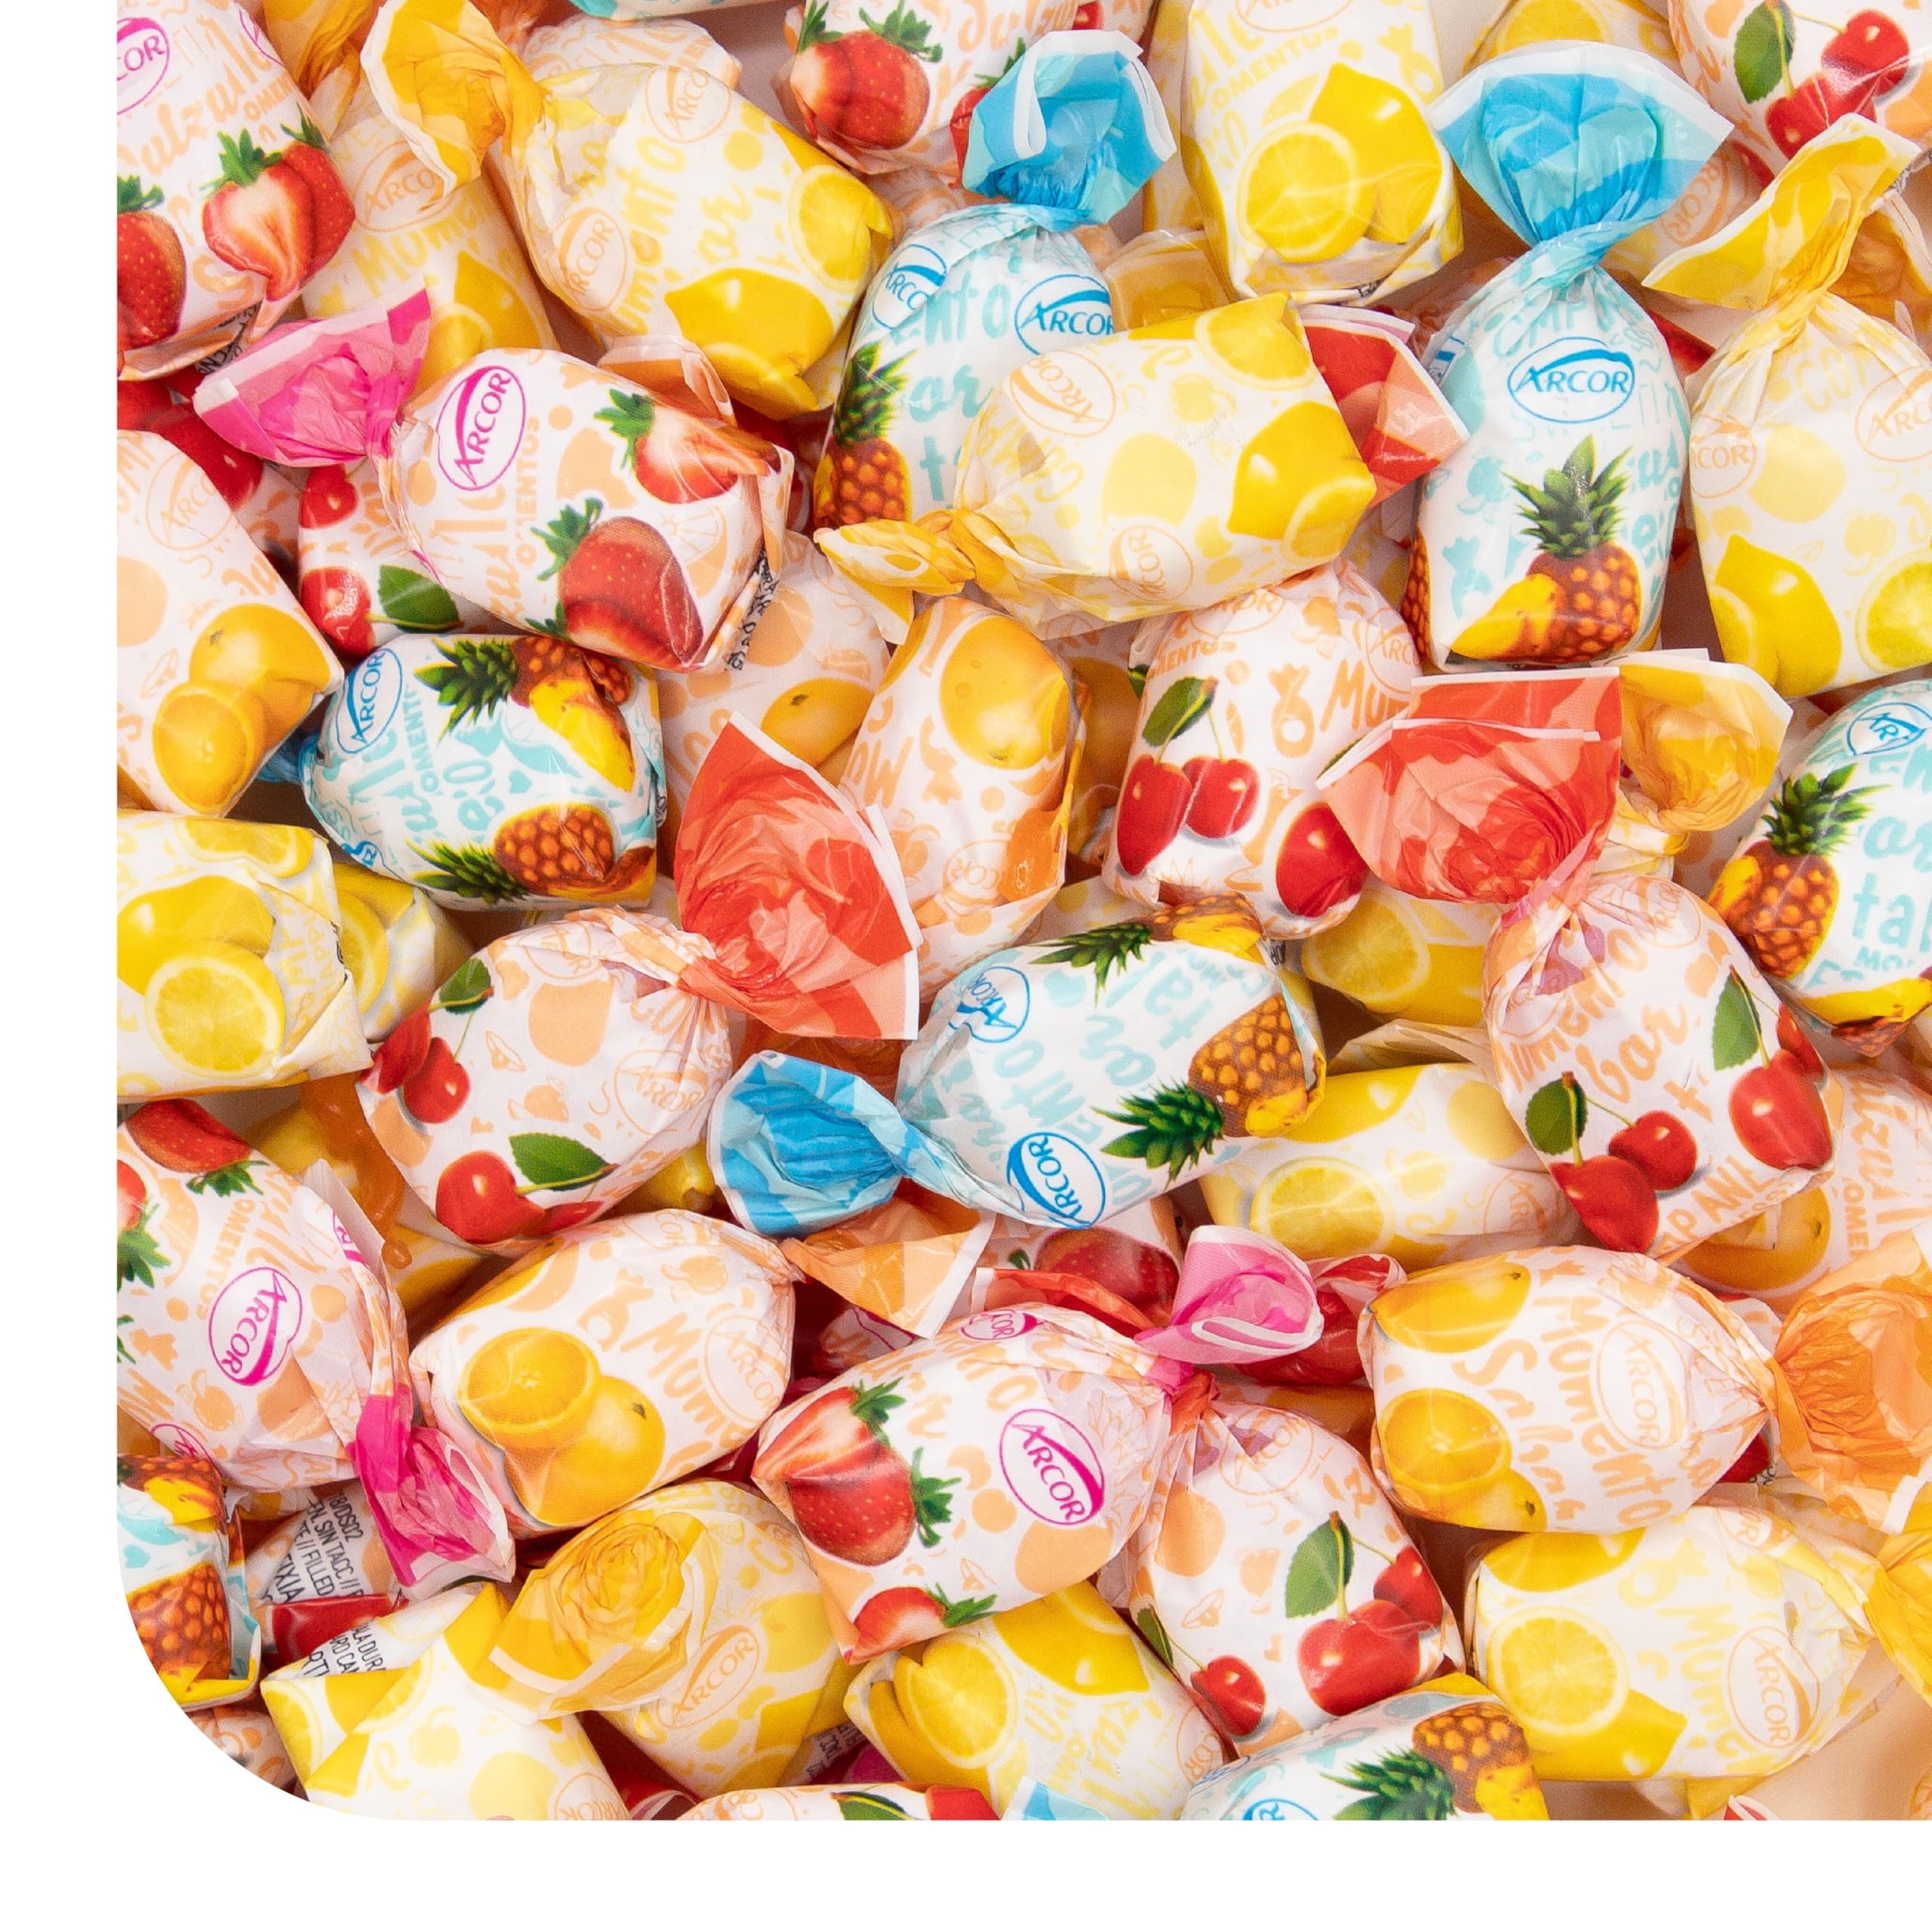
Item Name: Arcor Fruit-Filled Hard Candy - 2 Pound Bulk Pack (About 130 Count) - Assorted Flavors
Bullet Point 1: Assorted Fruit-Filled Hard Candy; 2-pound bulk bag; approximately 130 individually wrapped pieces per order
Bullet Point 2: A fruit-flavored hard candy with a soft, chewy center; flavors include Cherry, Strawberry, Pineapple, Orange, and Lemon
Bullet Point 3: The hard shell gives way to a burst of chewy and fruity goodness at the center; the chewiness adds a layer of indulgence to the overall textural experience
Bullet Point 4: Whether you're headed to work, school, or a weekend adventure, they're a flavorful companion for moments when you need a fruity pick-me-up
Bullet Point 5: Enjoy these fruit-filled candies as a standalone delight or get creative with your snacking; they make a delightful garnish for desserts, a sweet addition to tea time, or a charming centerpiece for candy buffets
Product Description: Indulge in the delightful taste of Arcor Assorted Fruit-Filled Hard Candy, where a crunchy exterior gives way to a juicy fruit-flavored filling. Each individually wrapped piece offers a delicious surprise as you savor the sweet hard candy shell and reach the fruity center. With an assortment of flavors like cherry, strawberry, orange, pineapple and lemon, this 2-pound bulk pack (about 130 pieces) is perfect for sharing, filling candy dishes, or adding to party favor bags.
Value: 32.0
Unit: Ounce

Price: 16.64